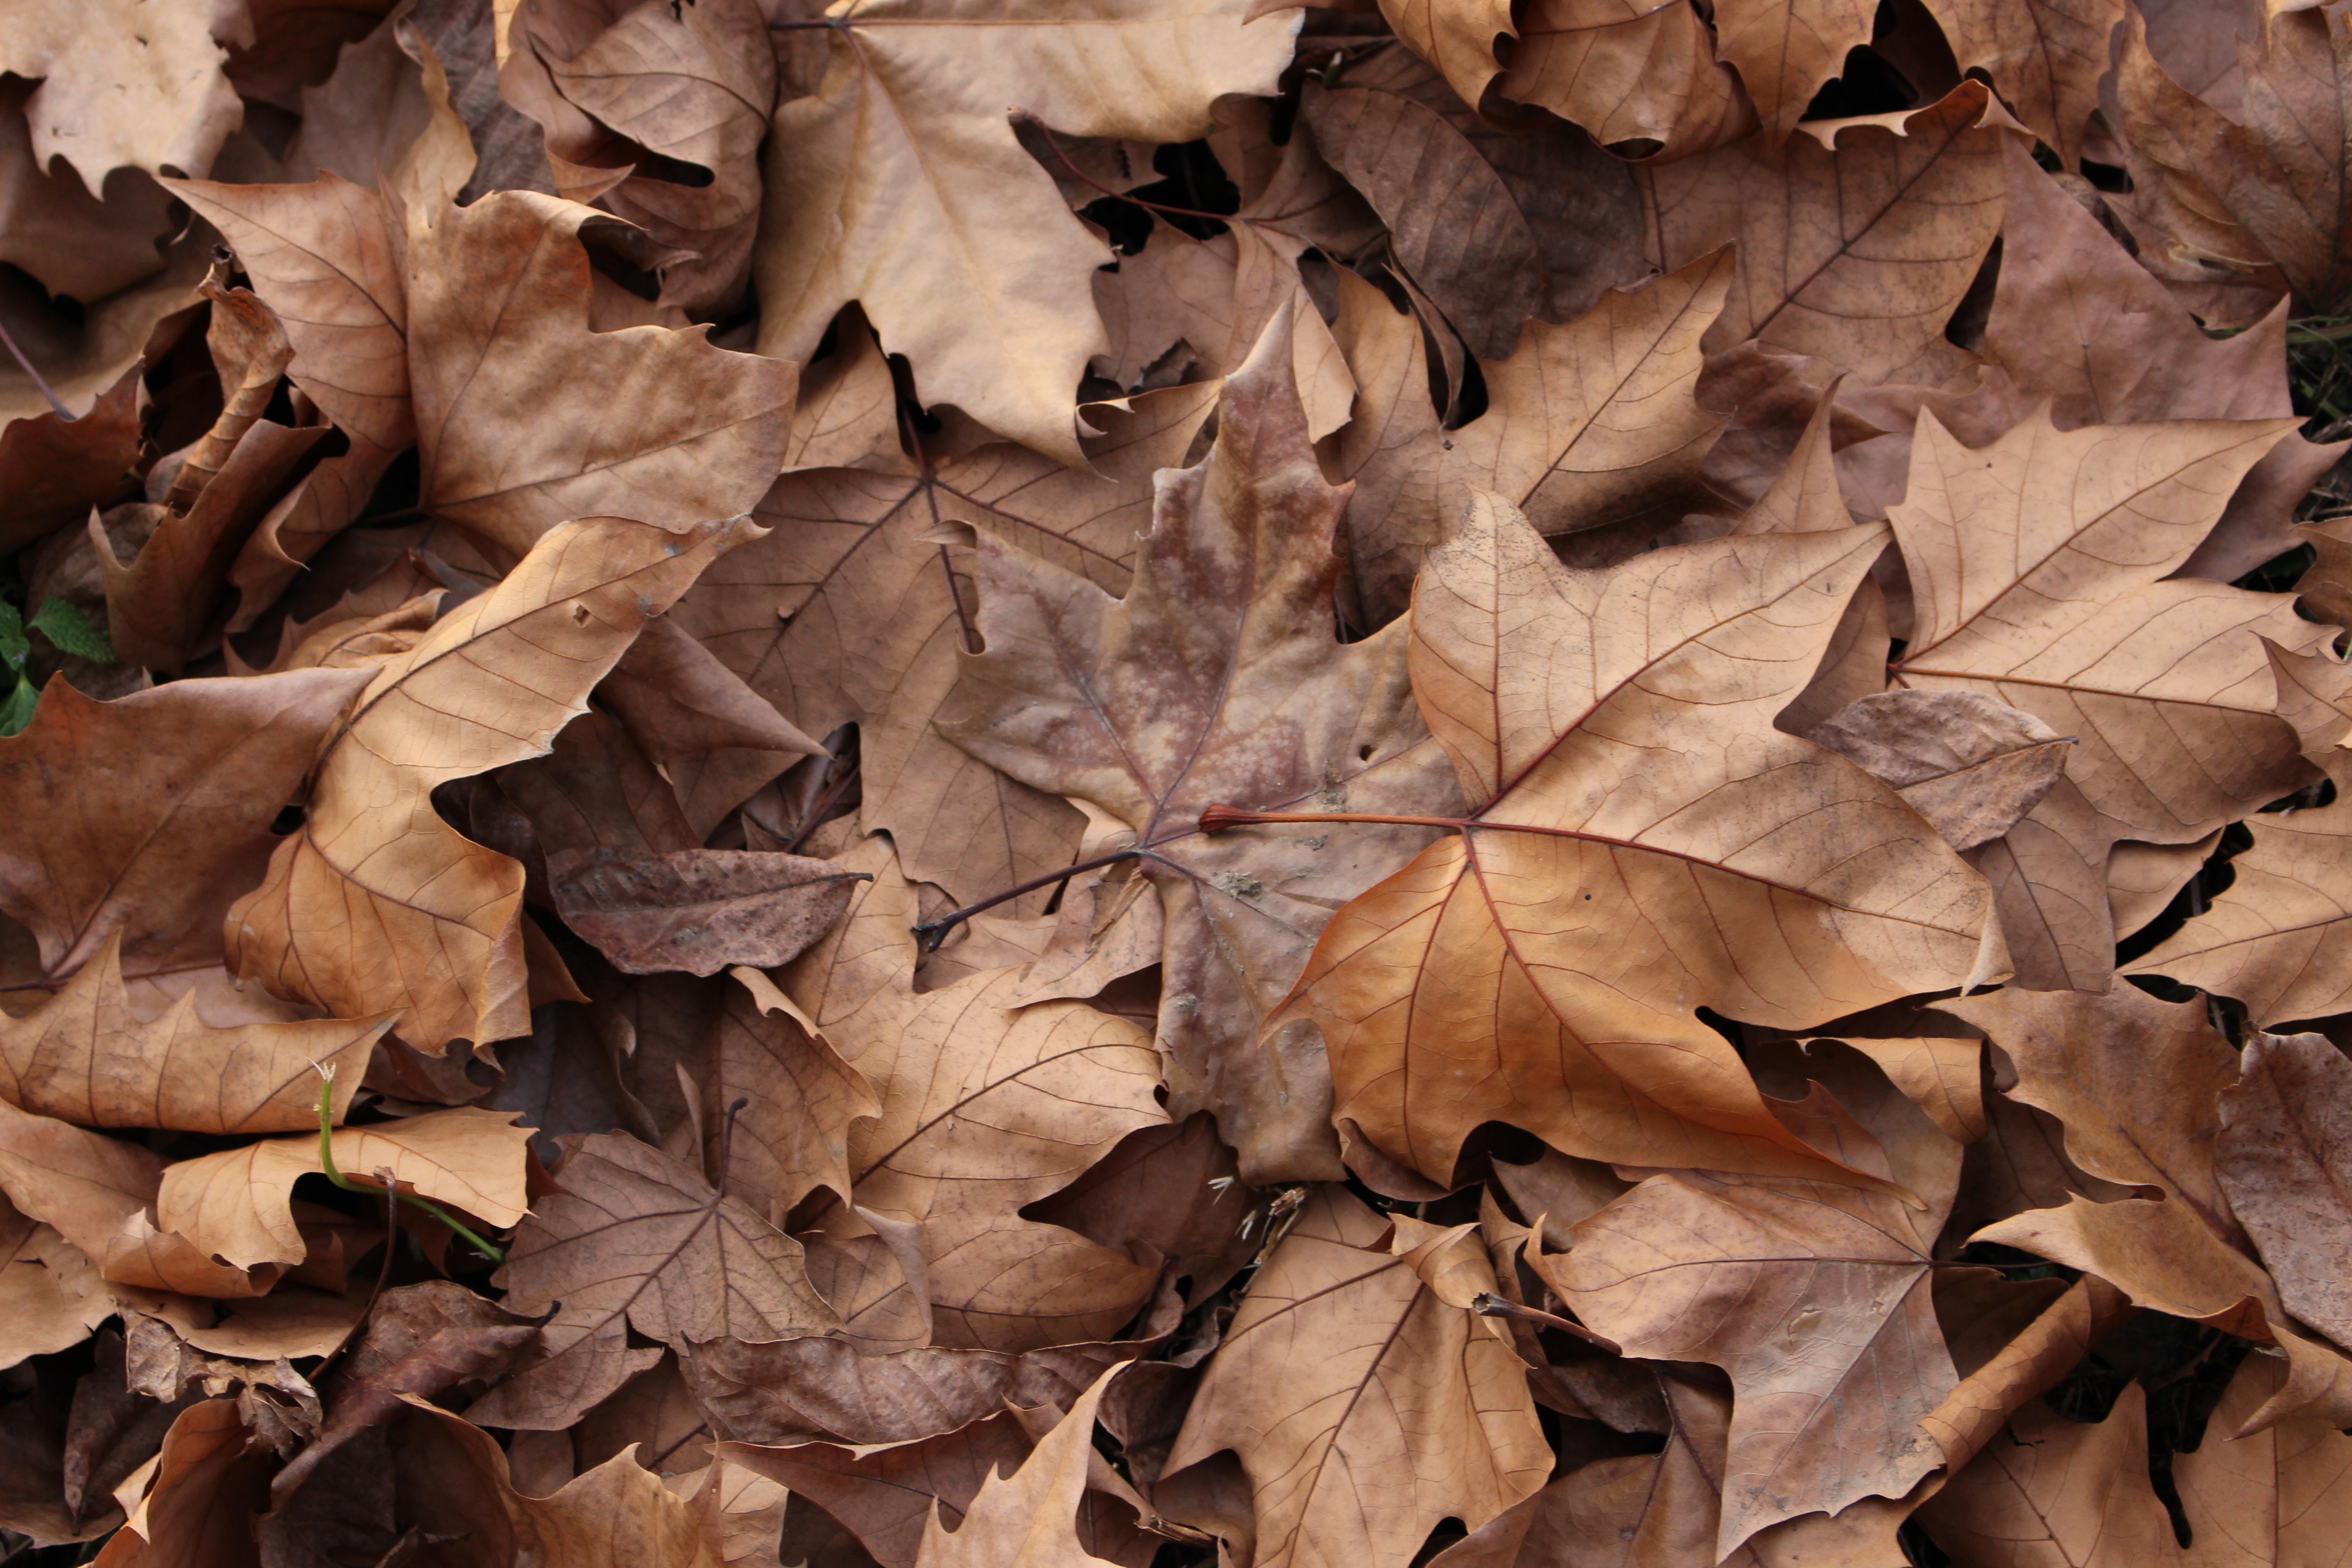
tree, branch, plant, wood, leaf, flower, petal, autumn, brown, season, maple leaf, leaves, flowering plant, woody plant, land plant, to the ground